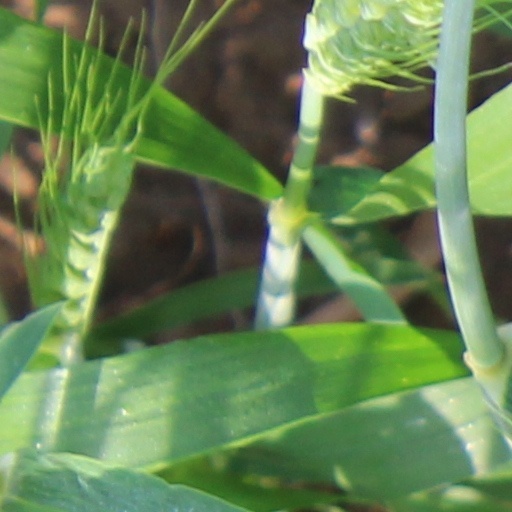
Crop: wheat